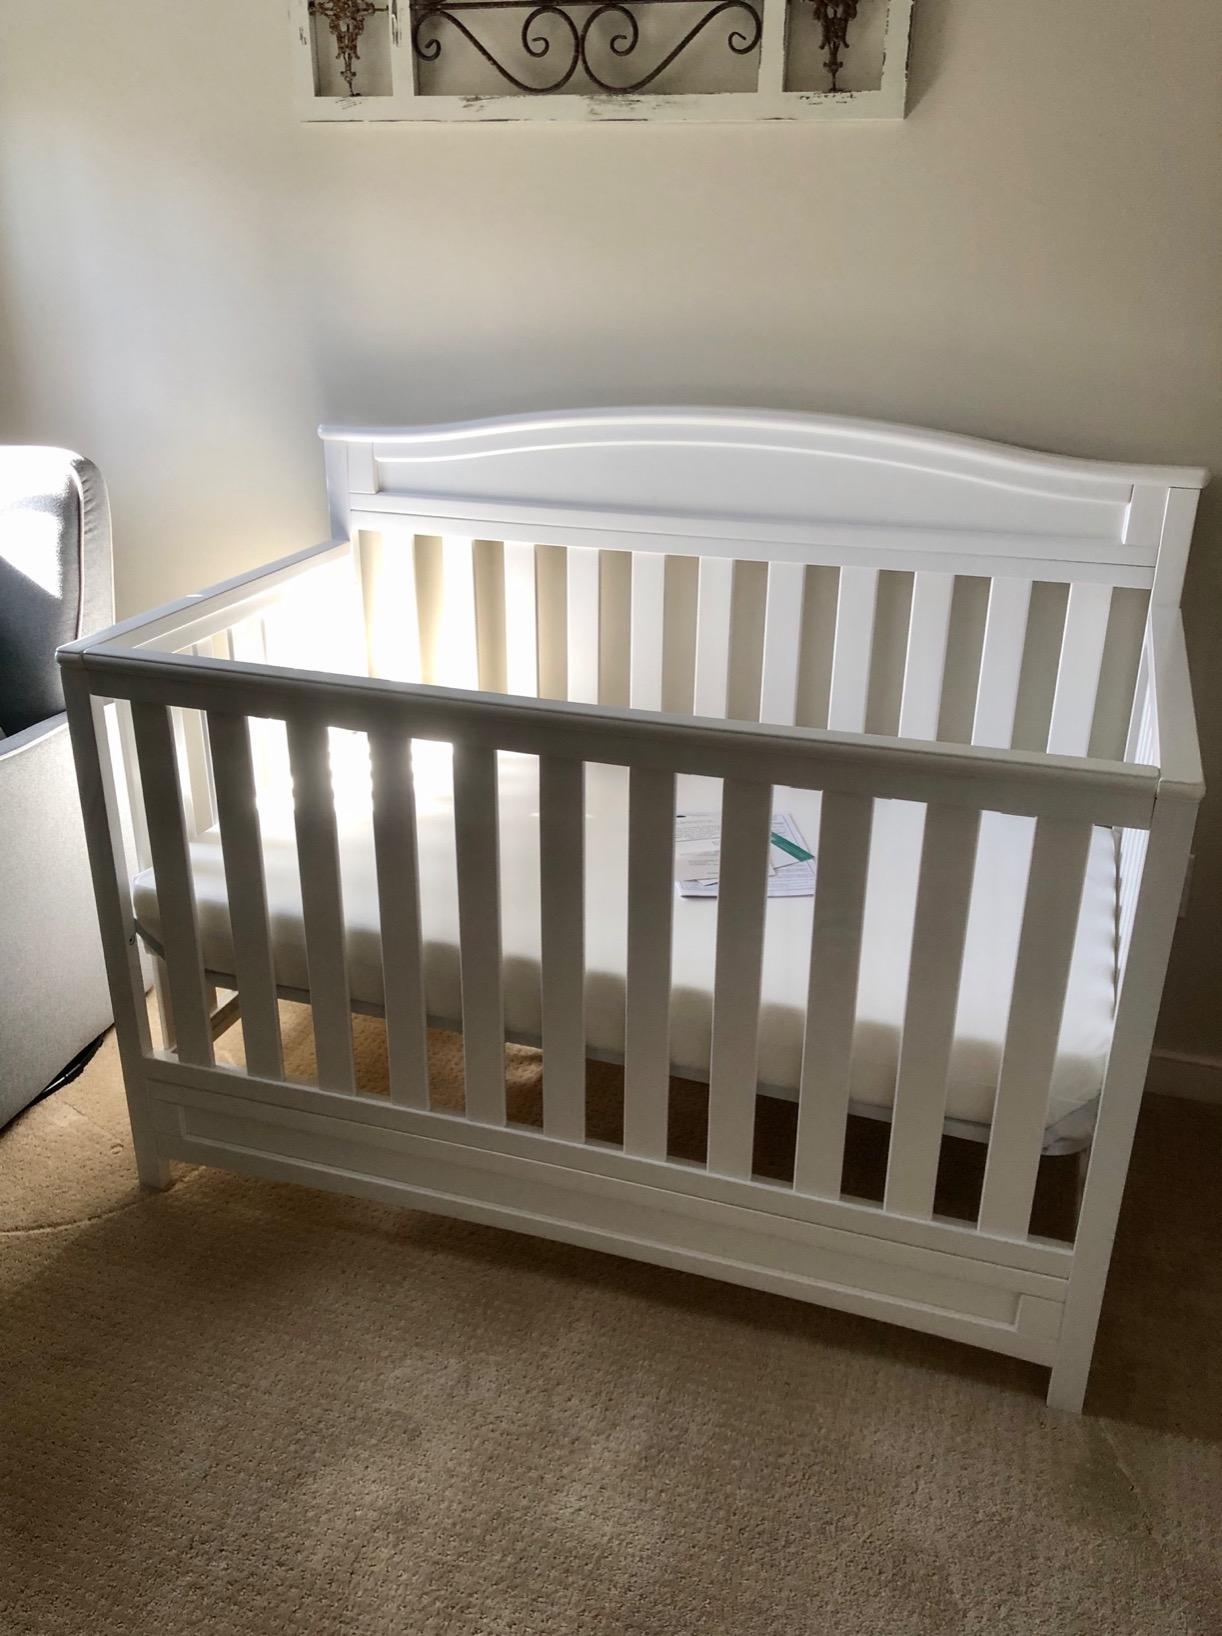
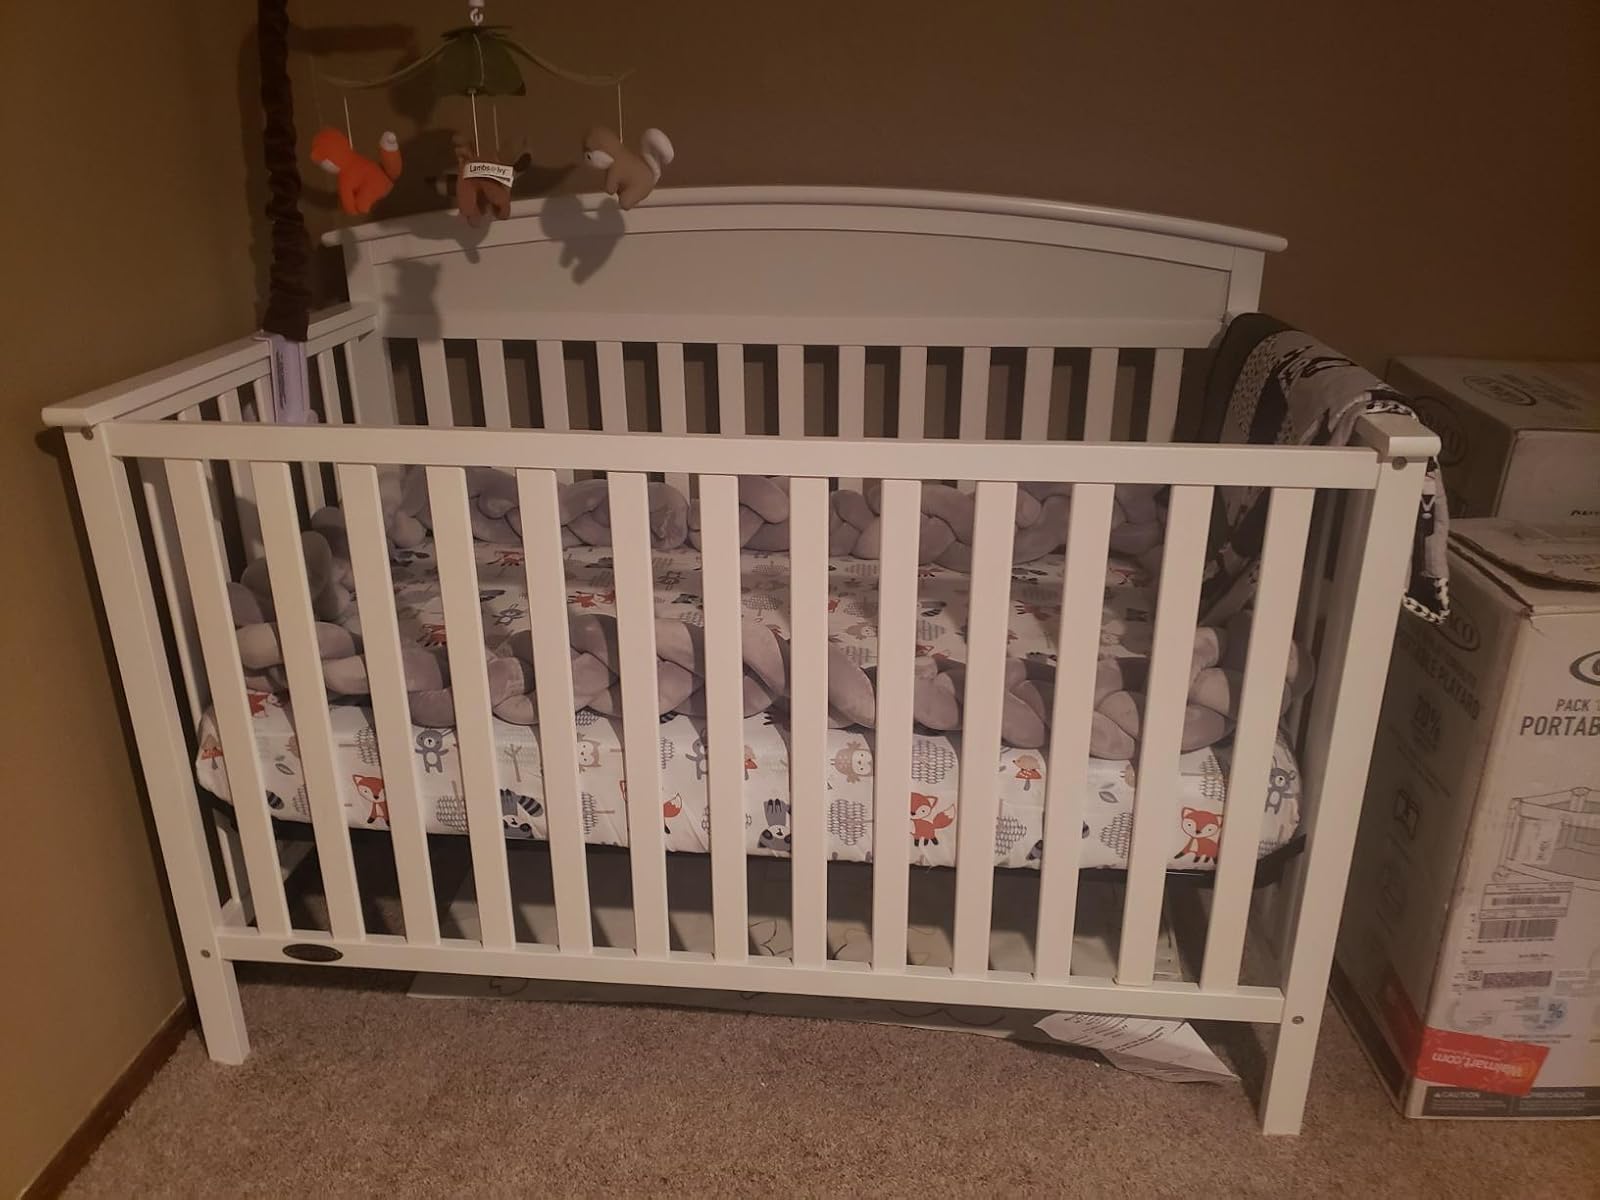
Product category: products_crib
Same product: no